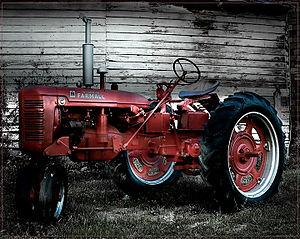
Farmall est un modèle, puis une série de tracteurs agricoles produits par la firme américaine International Harvester. Ils furent les premiers tracteurs multi-usages à roues avant rapprochées, disposition qui accroissait leur manœuvrabilité et fut rapidement adoptée par d'autres fabricants. Créée en 1923, la marque a été abandonnée en 1973.